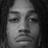
Emotion: neutral